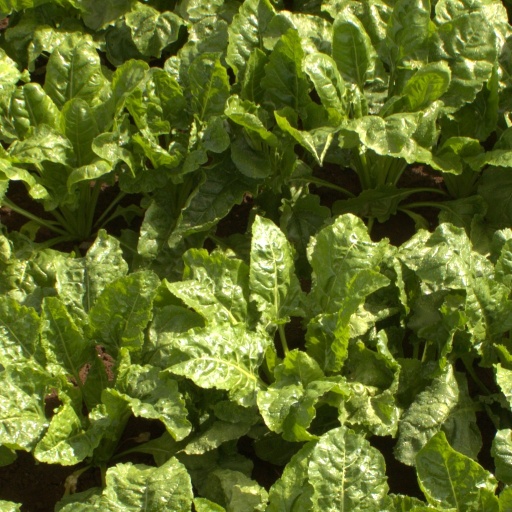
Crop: sugar beet